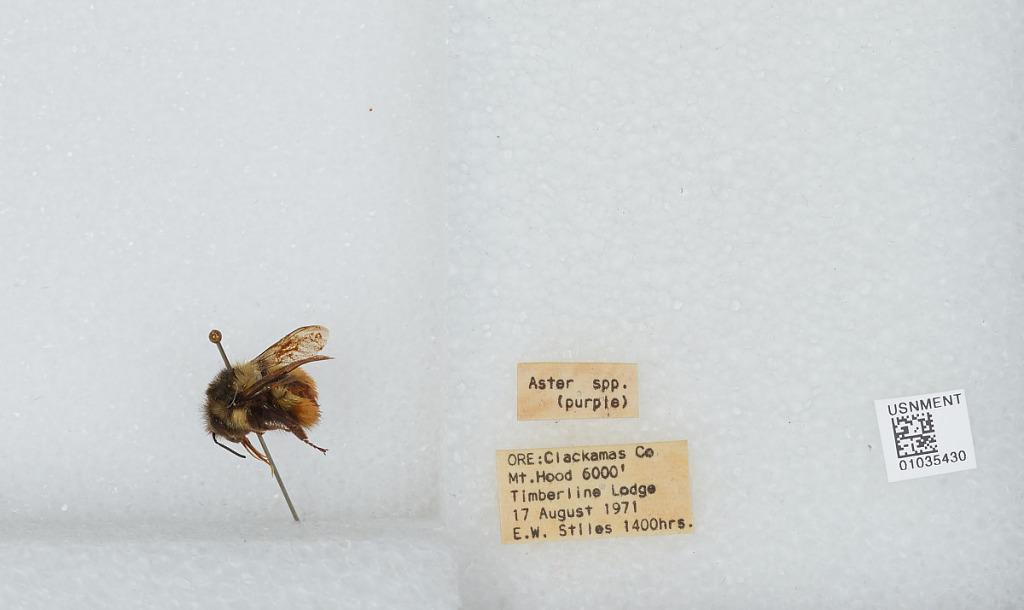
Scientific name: Bombus (Pyrobombus) melanopygus Nylander
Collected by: E. Stiles
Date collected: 1971-8-17
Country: United States
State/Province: Oregon
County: Clackamas
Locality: Timberline Lodge, Mount Hood
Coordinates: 45.3311, -121.711